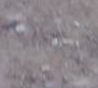
Surface type: compacted